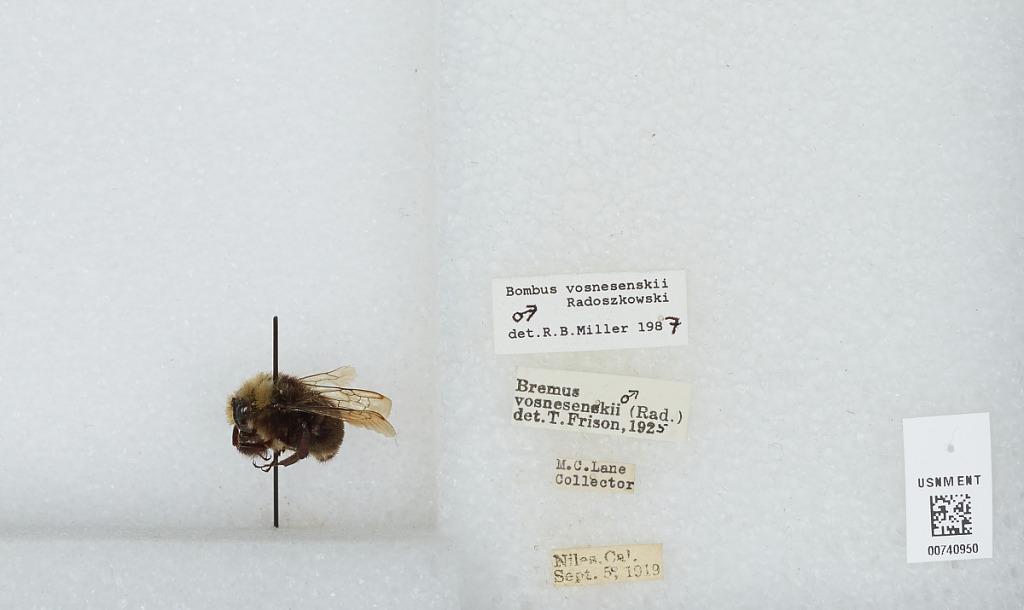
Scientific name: Bombus (Pyrobombus) vosnesenskii Radoszkowski
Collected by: M. Lane
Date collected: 1919-9-5
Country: United States
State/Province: California
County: Alameda
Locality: Niles
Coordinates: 37.5836, -121.987
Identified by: Frison, T.